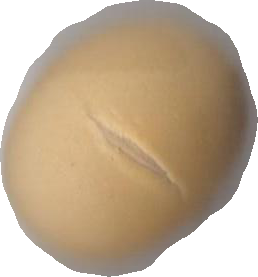
Variety: Grobogan